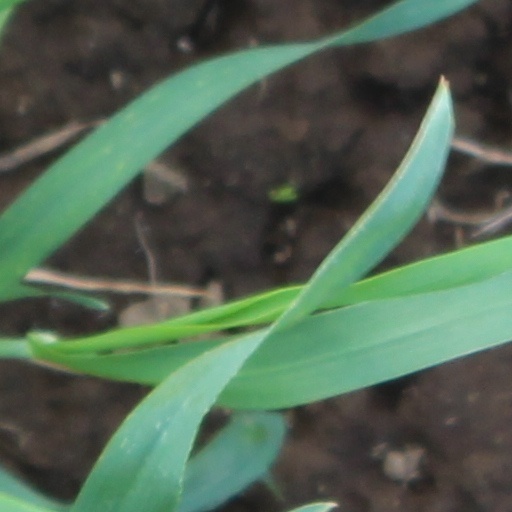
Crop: wheat